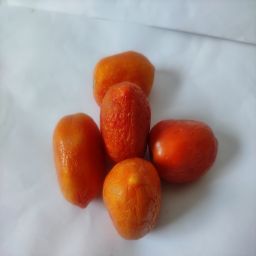
Crop: Tomato
Quality: Old